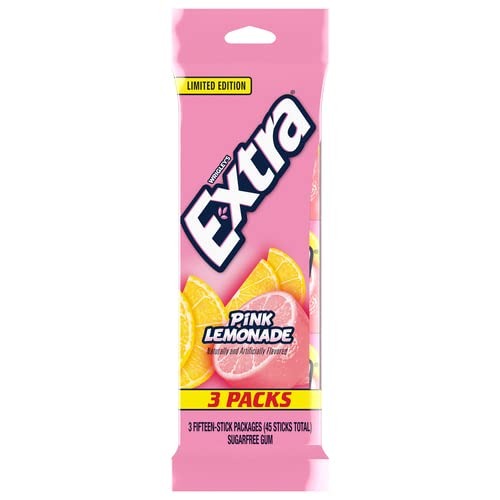
Item Name: EXTRA PINK LEMONADE 15 STICKS 3pk
Bullet Point: EXTRA PINK LEMONADE 15 STICKS 3pk
Value: 45.0
Unit: Count

Price: 4.48